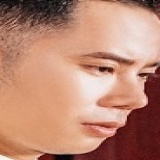
ca sĩ Lê Bảo Bình